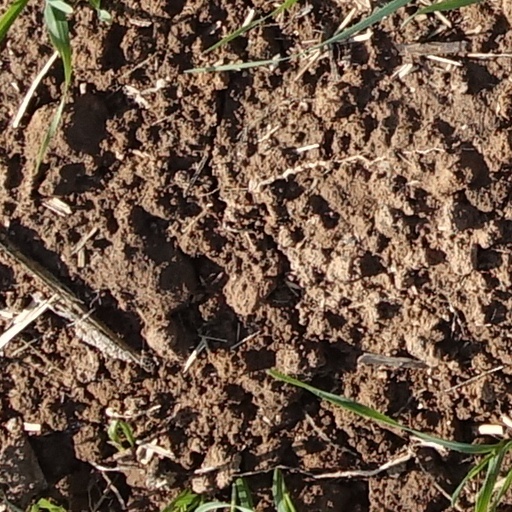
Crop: wheat